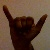
The image shows a hand gesture representing the letter 'Y' in Indian Sign Language.